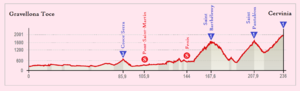
La 19ᵉ étape du Tour d'Italie 2015 s'est déroulée le vendredi 29 mai 2015. Elle part de Gravellona Toce et arrive à Cervinia après 236 km.